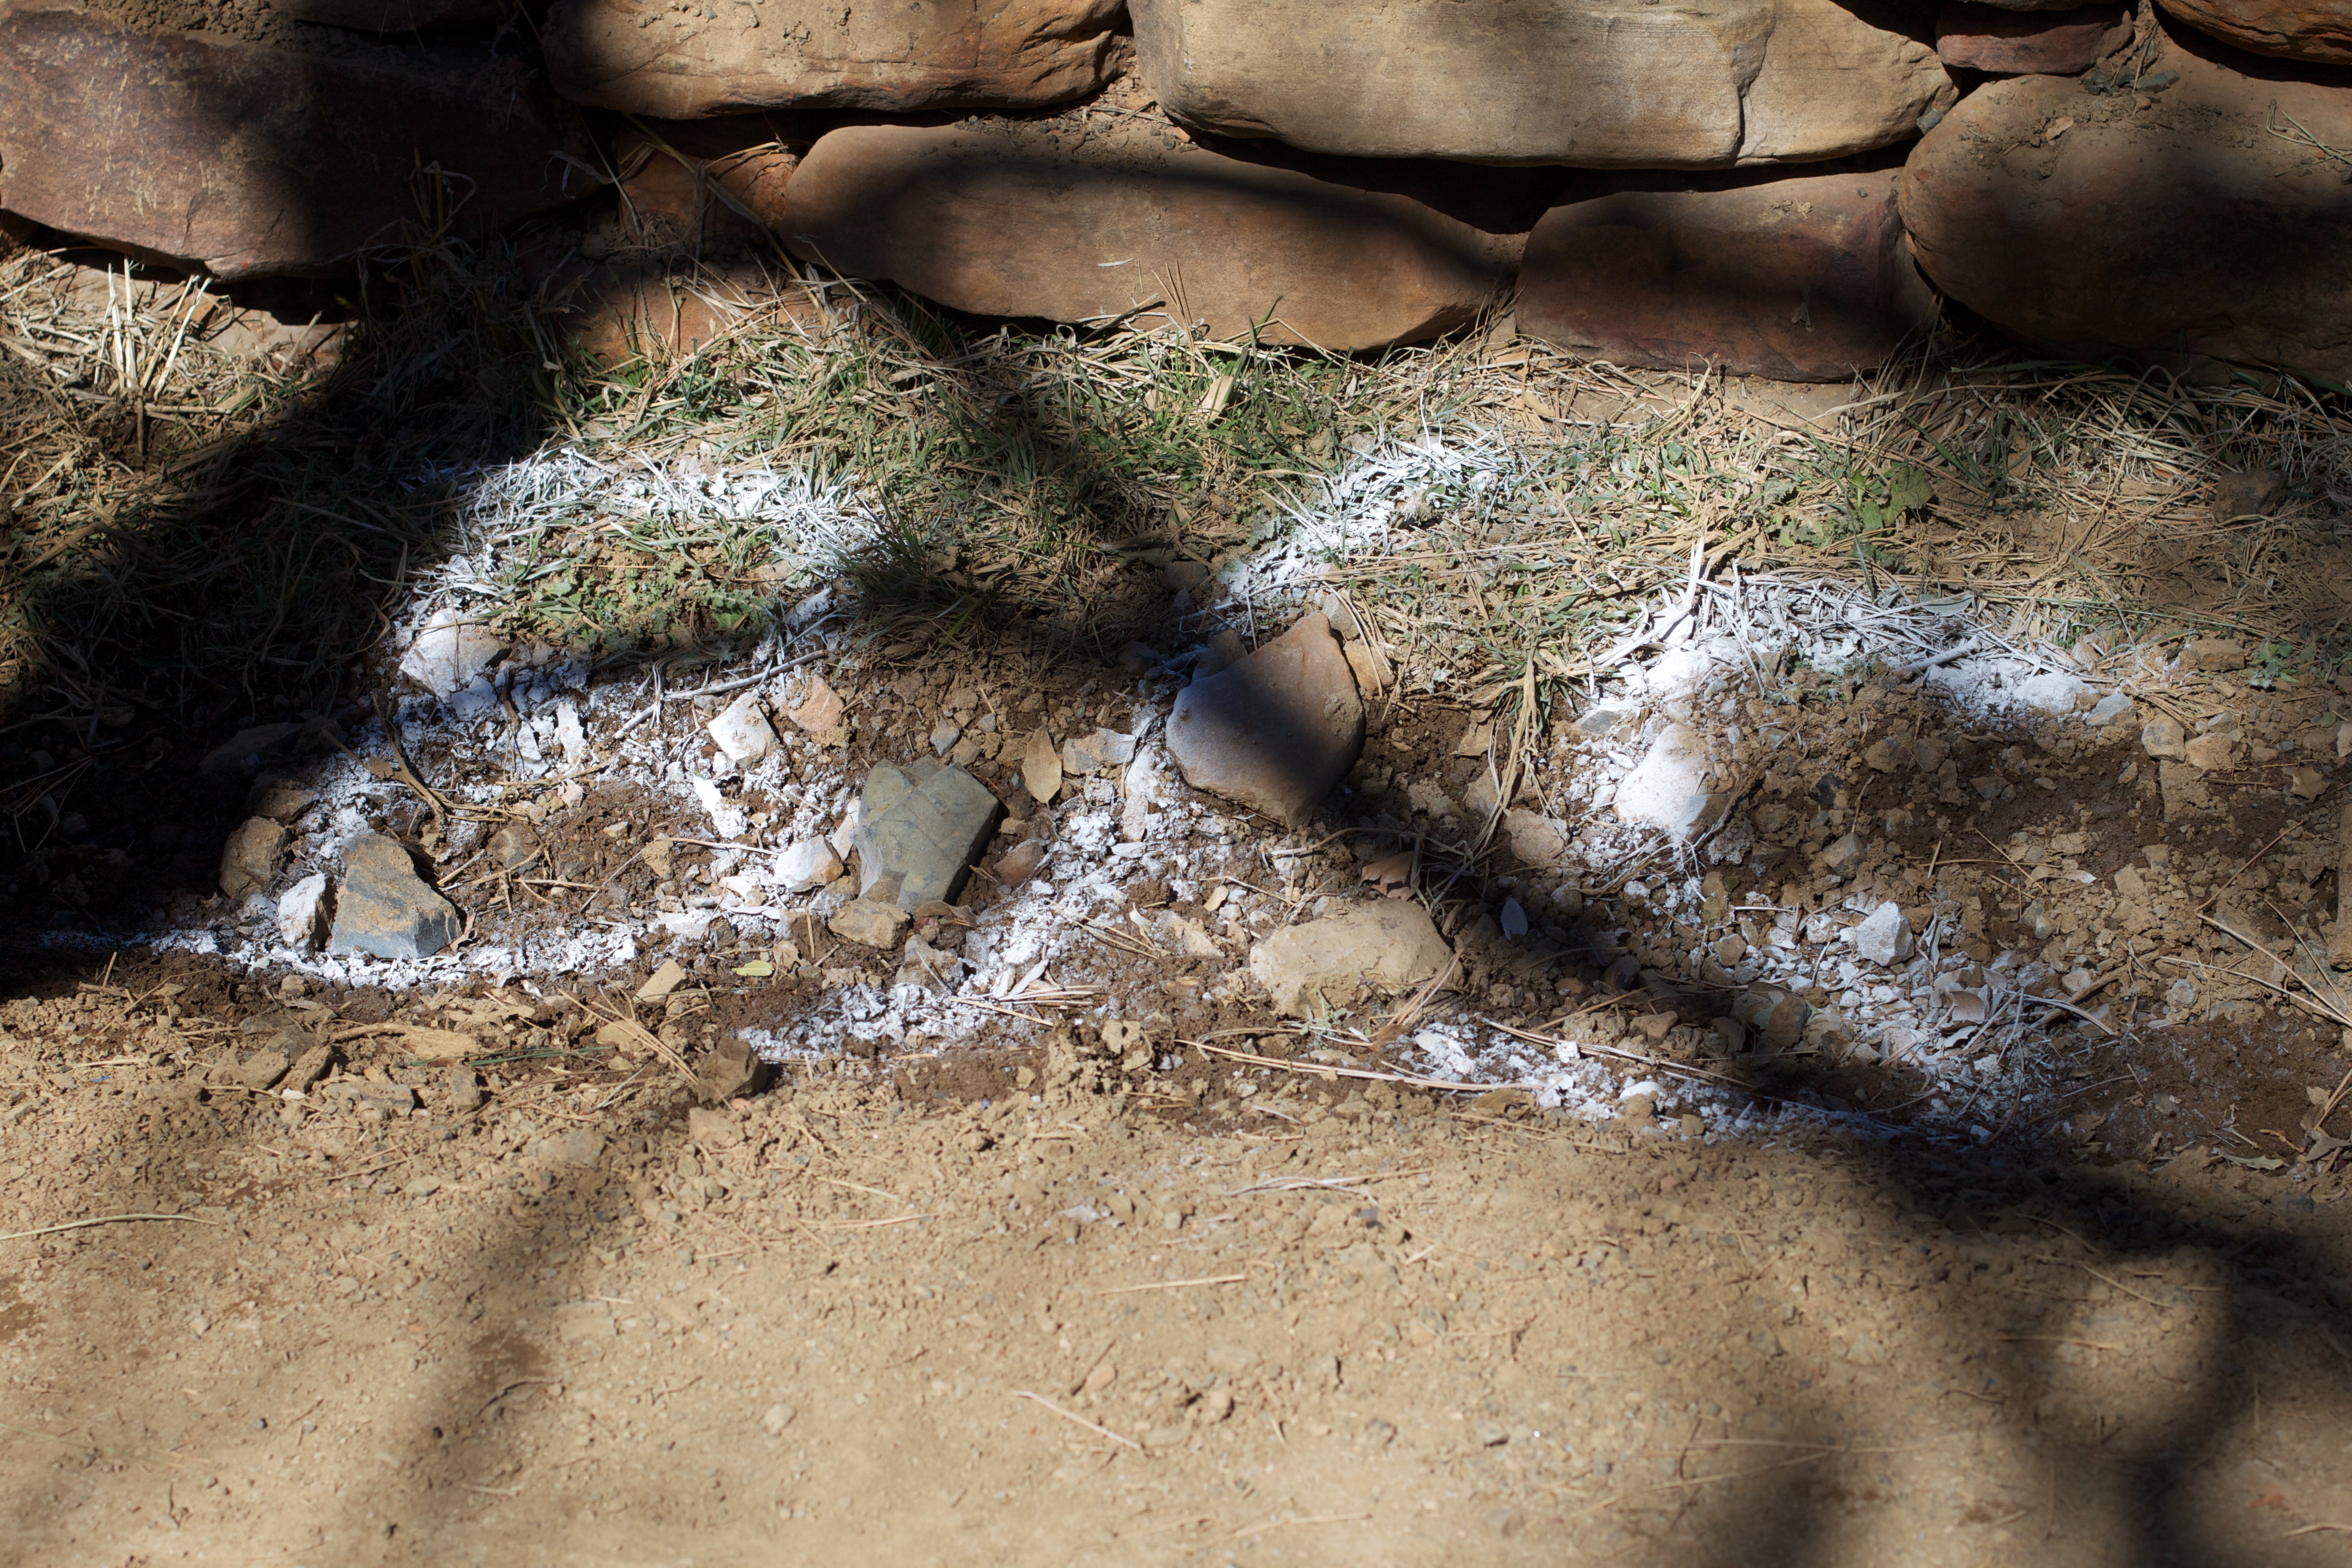
tree, nature, sand, rock, texture, leaf, wall, wildlife, mud, soil, fauna, material, close up, geology, 2011365, macro photography